Megatokyo

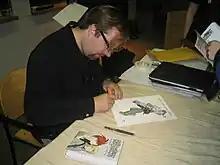
Creator Fred Gallagher in 2004

"Megatokyo" is usually hand-drawn in pencil by Fred Gallagher, without any digital or physical "inking". Inking was originally planned, but dropped as Gallagher decided it was unfeasible. "Megatokyo" first strips were created by roughly sketching on large sheets of paper, followed by tracing, scanning, digital clean-up of the traced comics with Adobe Photoshop, and final touches in Adobe Illustrator to achieve a finished product. Gallagher has stated that tracing was necessary because his sketches were not neat enough to use before tracing. Because of the tracing necessary, these comics regularly took six to eight hours to complete. As the comic progressed, Gallagher became able to draw "cleaner" comics without rough lines and tracing lines, and was able to abandon the tracing step. Gallagher believes "that this eventually led to better looking and more expressive comics".